High Point University

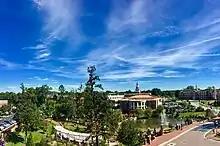
Main campus at High Point University

High Point University has a student-to-faculty ratio of 17:1. The average freshman retention rate is 81%.